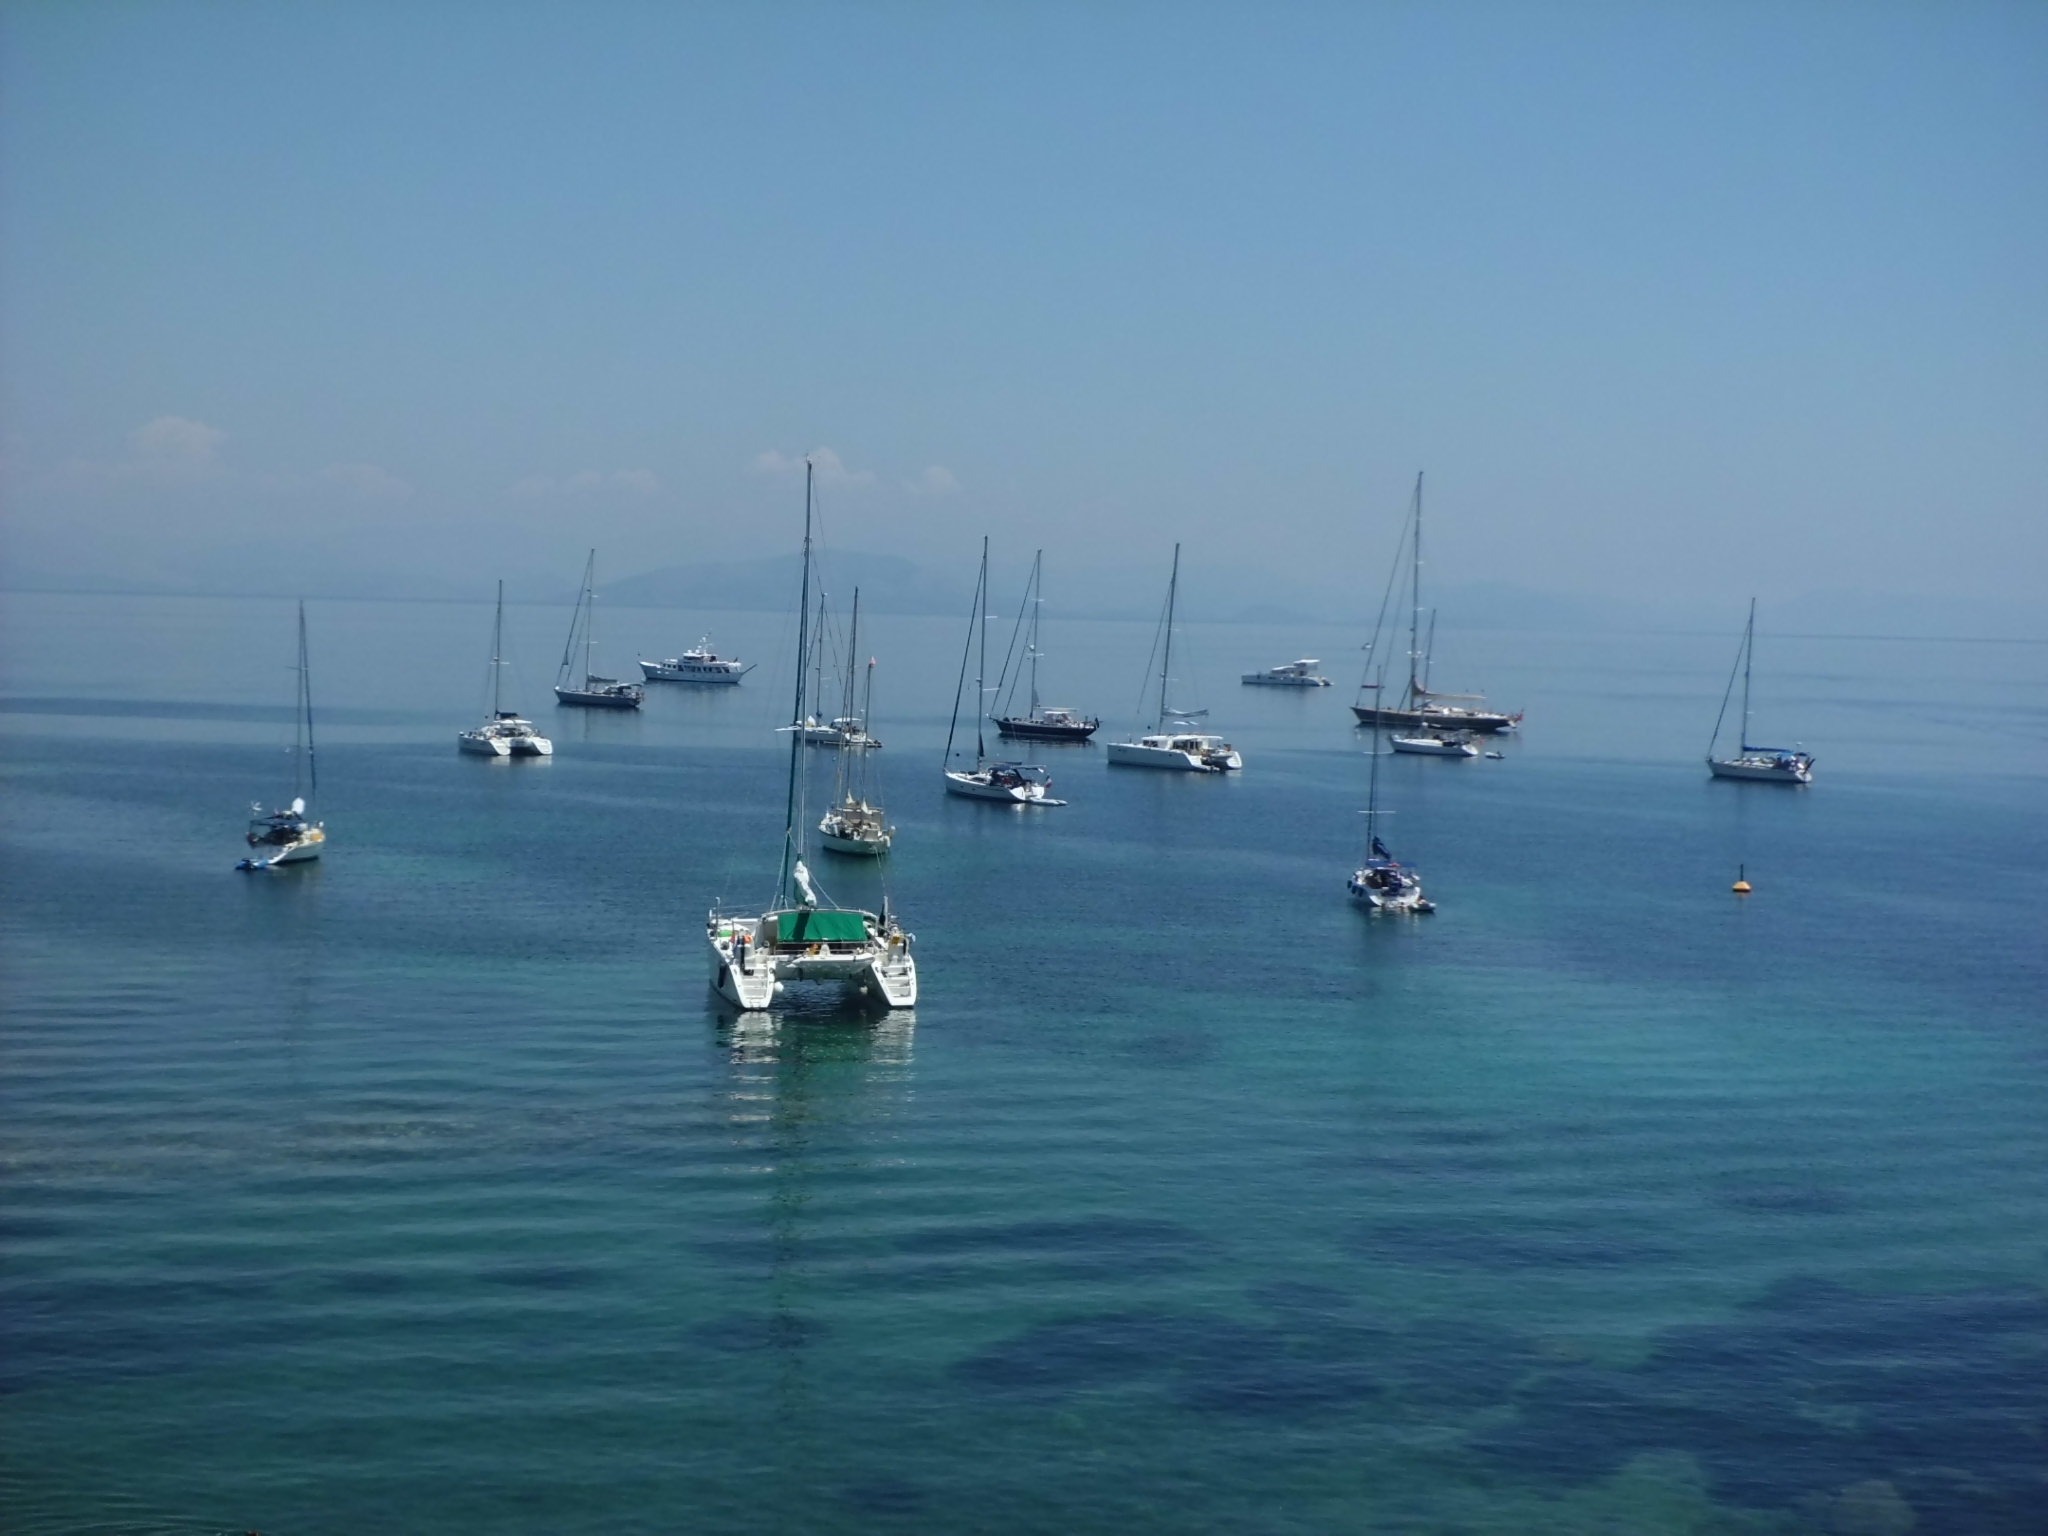
sea, boat, vehicle, sailing, yacht, holiday, bay, marina, port, sailboat, turquoise, boating, boats, sail, channel, maritime, watercraft, yachts